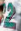
Number: 2